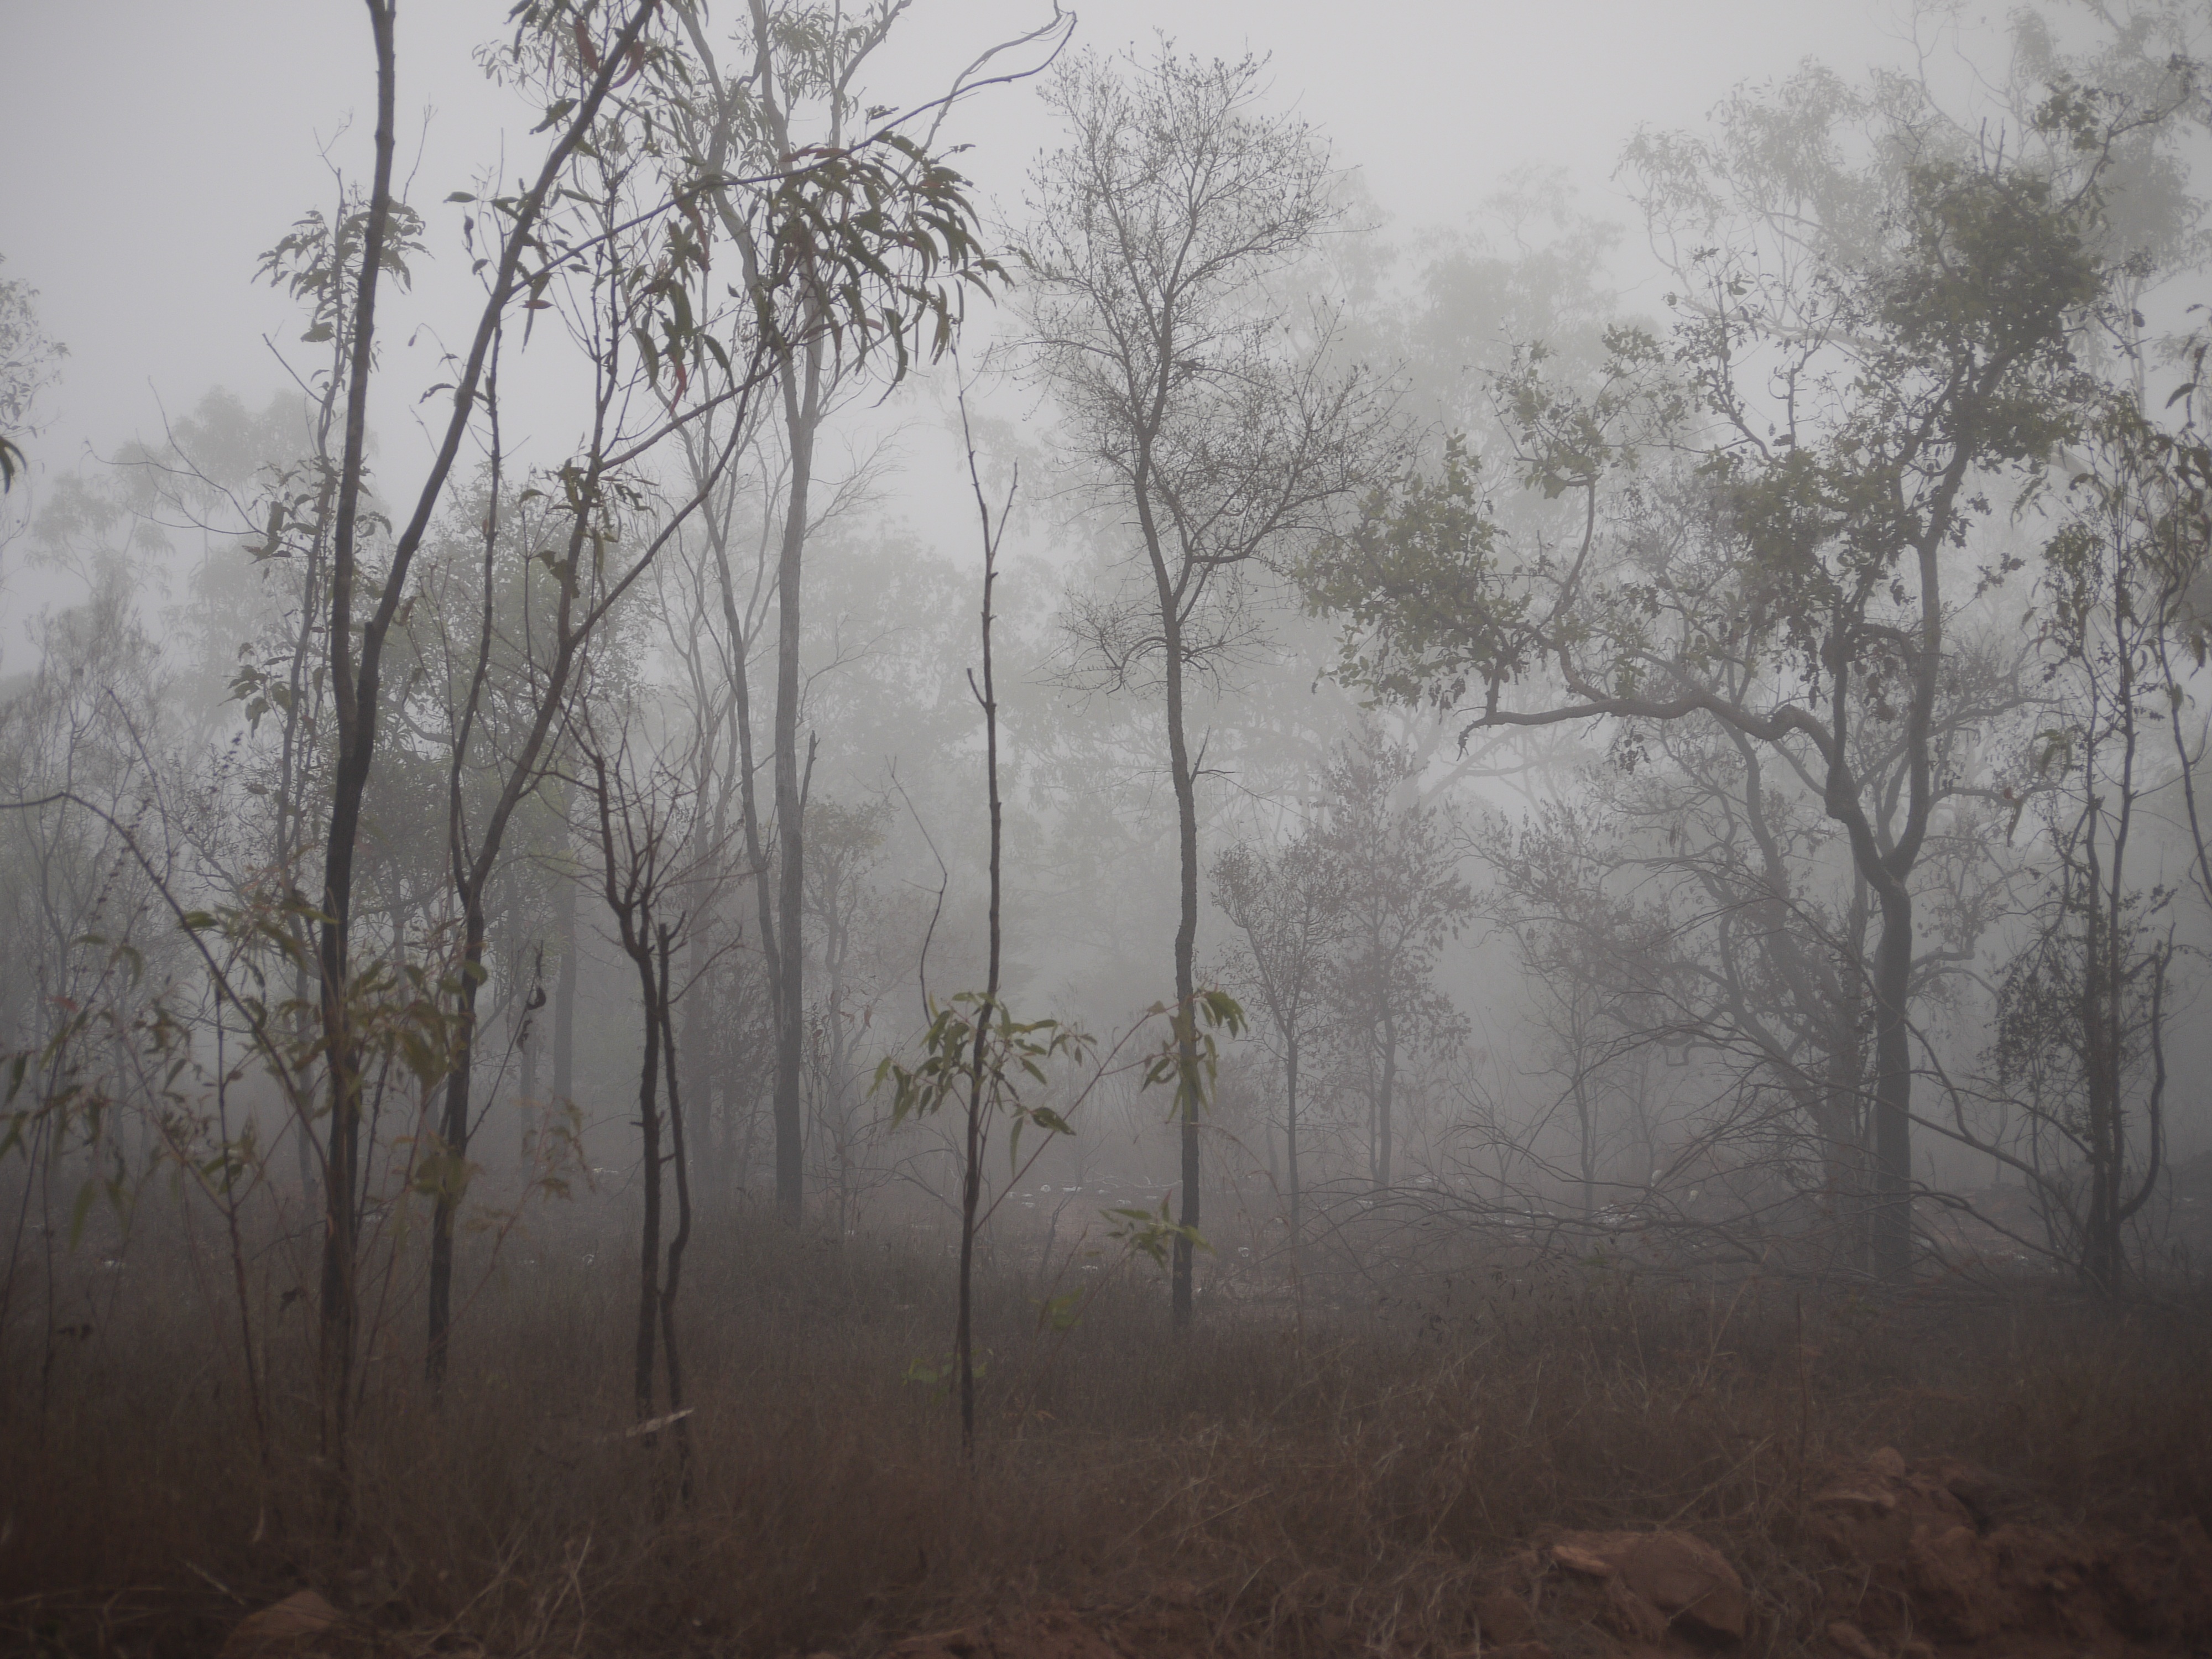
landscape, tree, nature, forest, branch, snow, winter, light, fog, mist, trail, ground, morning, moody, spooky, dark, foliage, mystery, weather, shadow, haze, season, trees, outdoors, woods, scary, mysterious, creepy, woodland, habitat, mood, freezing, eerie, natural environment, atmospheric phenomenon